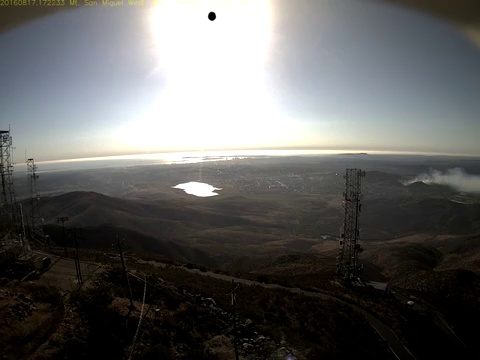
Fire: no
Smoke: yes